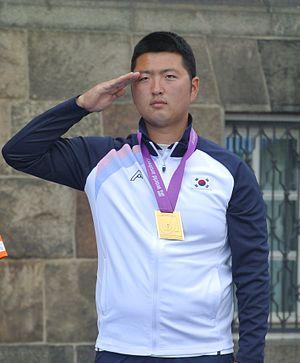
Kim Woojin est un archer sud-coréen. Il est sacré à plusieurs reprises champion du monde de tir à l'arc.